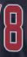
Number: 8